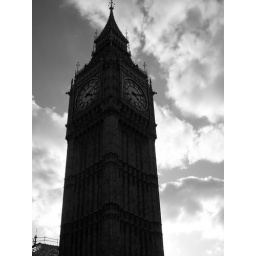
Big Ben in black and white